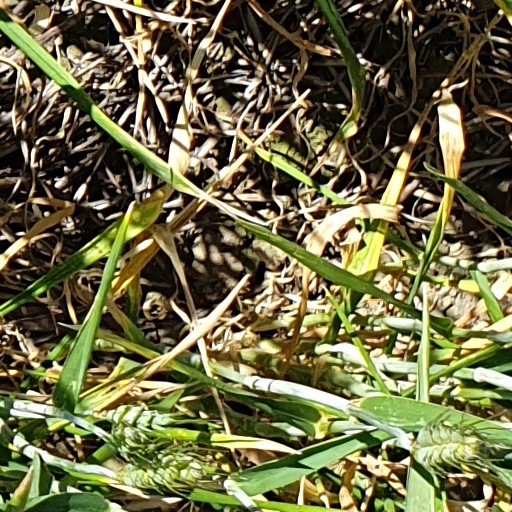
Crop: wheat